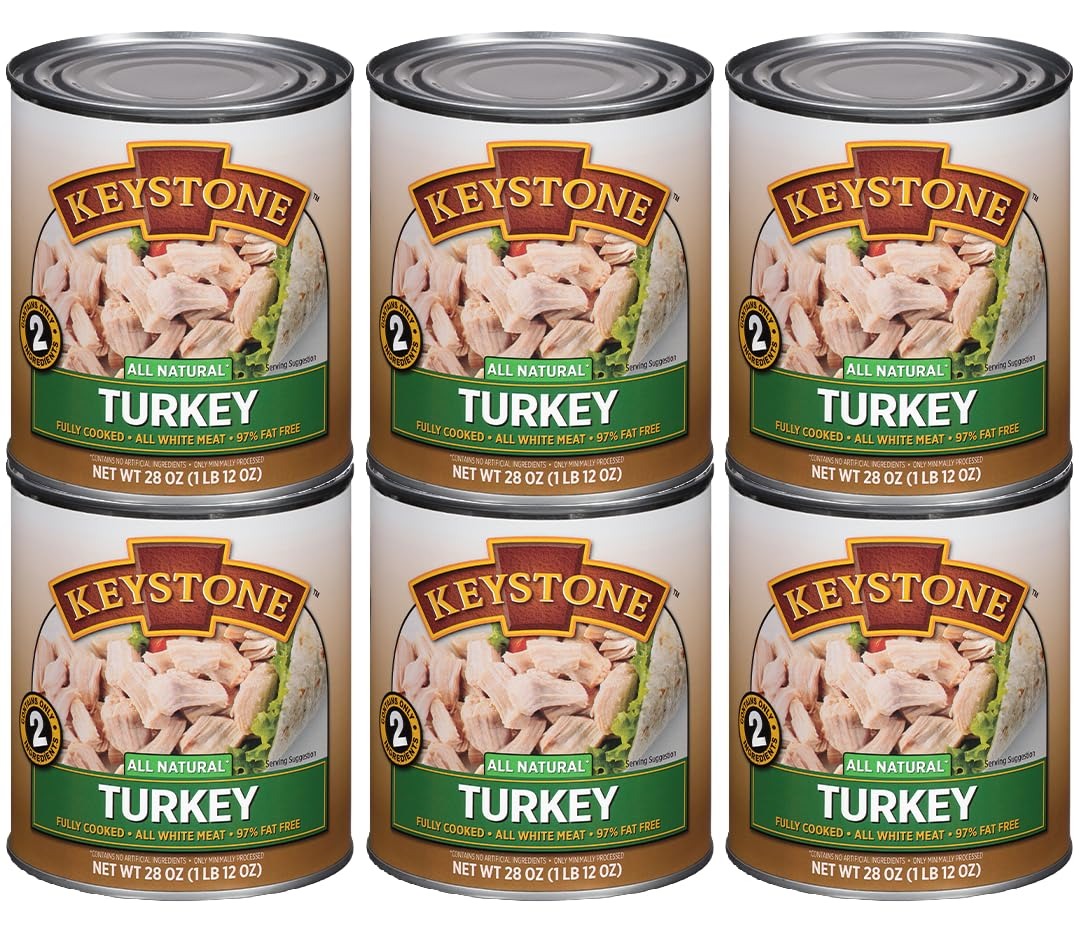
Item Name: Keystone Meats All Natural Heat and Serve Canned Turkey 28 Oz Long Shelf Life Emergency Survival Canned Food Fully Cooked Ready to Eat Canned Meat All White Meat No Carbs Gluten Free Family Pack of 6
Bullet Point 1: KEYSTONE ALL NATURAL TURKEY:- 97% fat free, has no carbs, no gluten and only has two ingredients: Turkey and Sea Salt.
Bullet Point 2: CONVENIENT & EASY:- Convenient and Easy for Many Different Meals – Recipe Ready! Perfect for quick meals including: Soups, Salads, Pasta, Casseroles, Pot Pies, and more!
Bullet Point 3: READY TO EAT:- Our Turkey is Fully cooked; Ready to eat; All Natural; No MSG or other preservatives; No artificial ingredients; No water added; Chunk style - Maintains texture and flavor; Gluten Free; Low in Sodium/Fat; Only minimally processed.
Bullet Point 4: DELICIOUS MEALS:- Elevate your favorite recipes with our convenient freeze-dried turkey, This versatile, lean protein source is ready to be transformed into delicious meals. Simply rehydrate and cook for quick, appetizing meals.
Bullet Point 5: VERSATILITY:- Turkey meat is versatile and can be prepared in various ways, including roasting, grilling, frying, and boiling. Ground turkey is a common substitute for ground beef in many recipes, offering a leaner option.
Bullet Point 6: POPULAR DISHES:- Roast turkey is a classic dish served during holiday feasts. Additionally, turkey sandwiches, turkey burgers, turkey chili, and turkey soups are common ways to enjoy this meat throughout the year.
Bullet Point 7: LONG-LASTING & SHELF-STABLE:- Keystone Turkey is shelf-stable and made to last for years ( 5 Year Shelf Life from Date of Manufacture) without losing their delicious taste or nutrients. Our Turkey Meat is great for any outdoor adventure and also make an incredible emergency food option.
Product Description: Keystone Meats All Natural Canned Turkey 28 Ounce Long Term Shelf Life Emergency Survival Food Canned Meat | Fully Cooked Ready to Eat | All White Meat No Carbs Gluten Free Family Pack of 6
Value: 168.0
Unit: Ounce

Price: 58.64